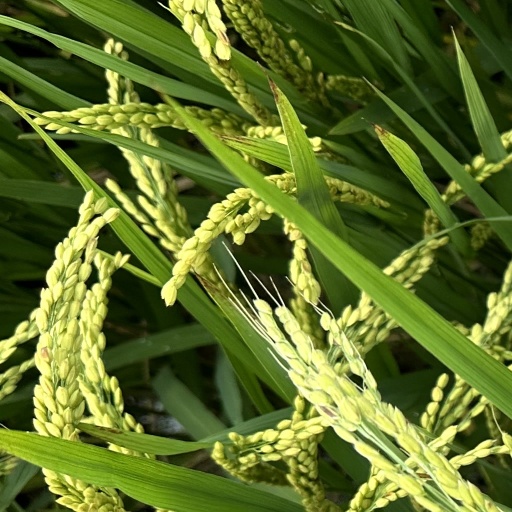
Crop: rice